Harry Bridges

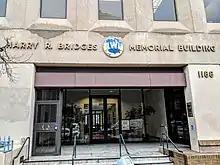
ILWU Headquarters

In 1923, Harry Bridges initiated a relationship with Agnes Brown, a waitress he met in Marshfield (Coos Bay), Oregon. They had a daughter together and lived as an unmarried couple for twelve years. They formally married in 1934 shortly before the West Coast Waterfront Strike began. Their relationship deteriorated as Harry became a more prominent leader in the union, and they divorced in 1945. In a series of nasty and highly publicized divorce hearings, both accused the other of physical violence. Harry accused Agnes of alcoholism, and Agnes claimed Harry had fathered a child with Nancy Berdecio. Agnes was later paid by the FBI to testify against Harry in his deportation trials.